Canosa di Puglia

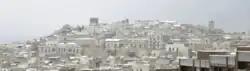
Rare snow in Canosa di Puglia.

Canosa sits on the right bank of the Ofanto river (the ancient "") and is nearly from the Adriatic Sea. The town sits upon the Murgia plateau, between above sea level. The city is built on a mostly sandy or clay surface that covers a limestone layer ("calcareniti of Gravina") which in turn constitutes the typical white-yellowish tuff and is easily collapsible.